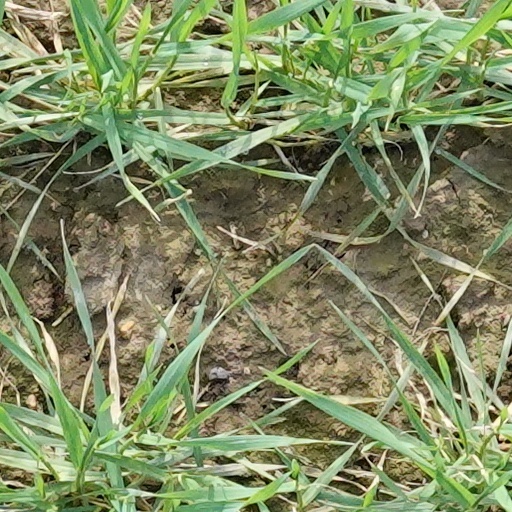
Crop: wheat